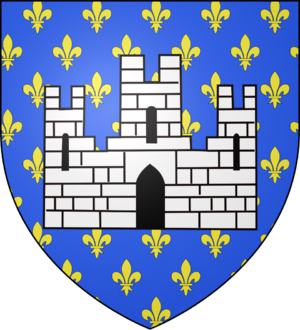
Melun (Seine-et-Marne)
Kommunevåben for Melun
Melun er en fransk kommune i departementet Seine-et-Marne.